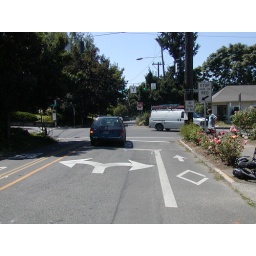
car in box - Boulanger06